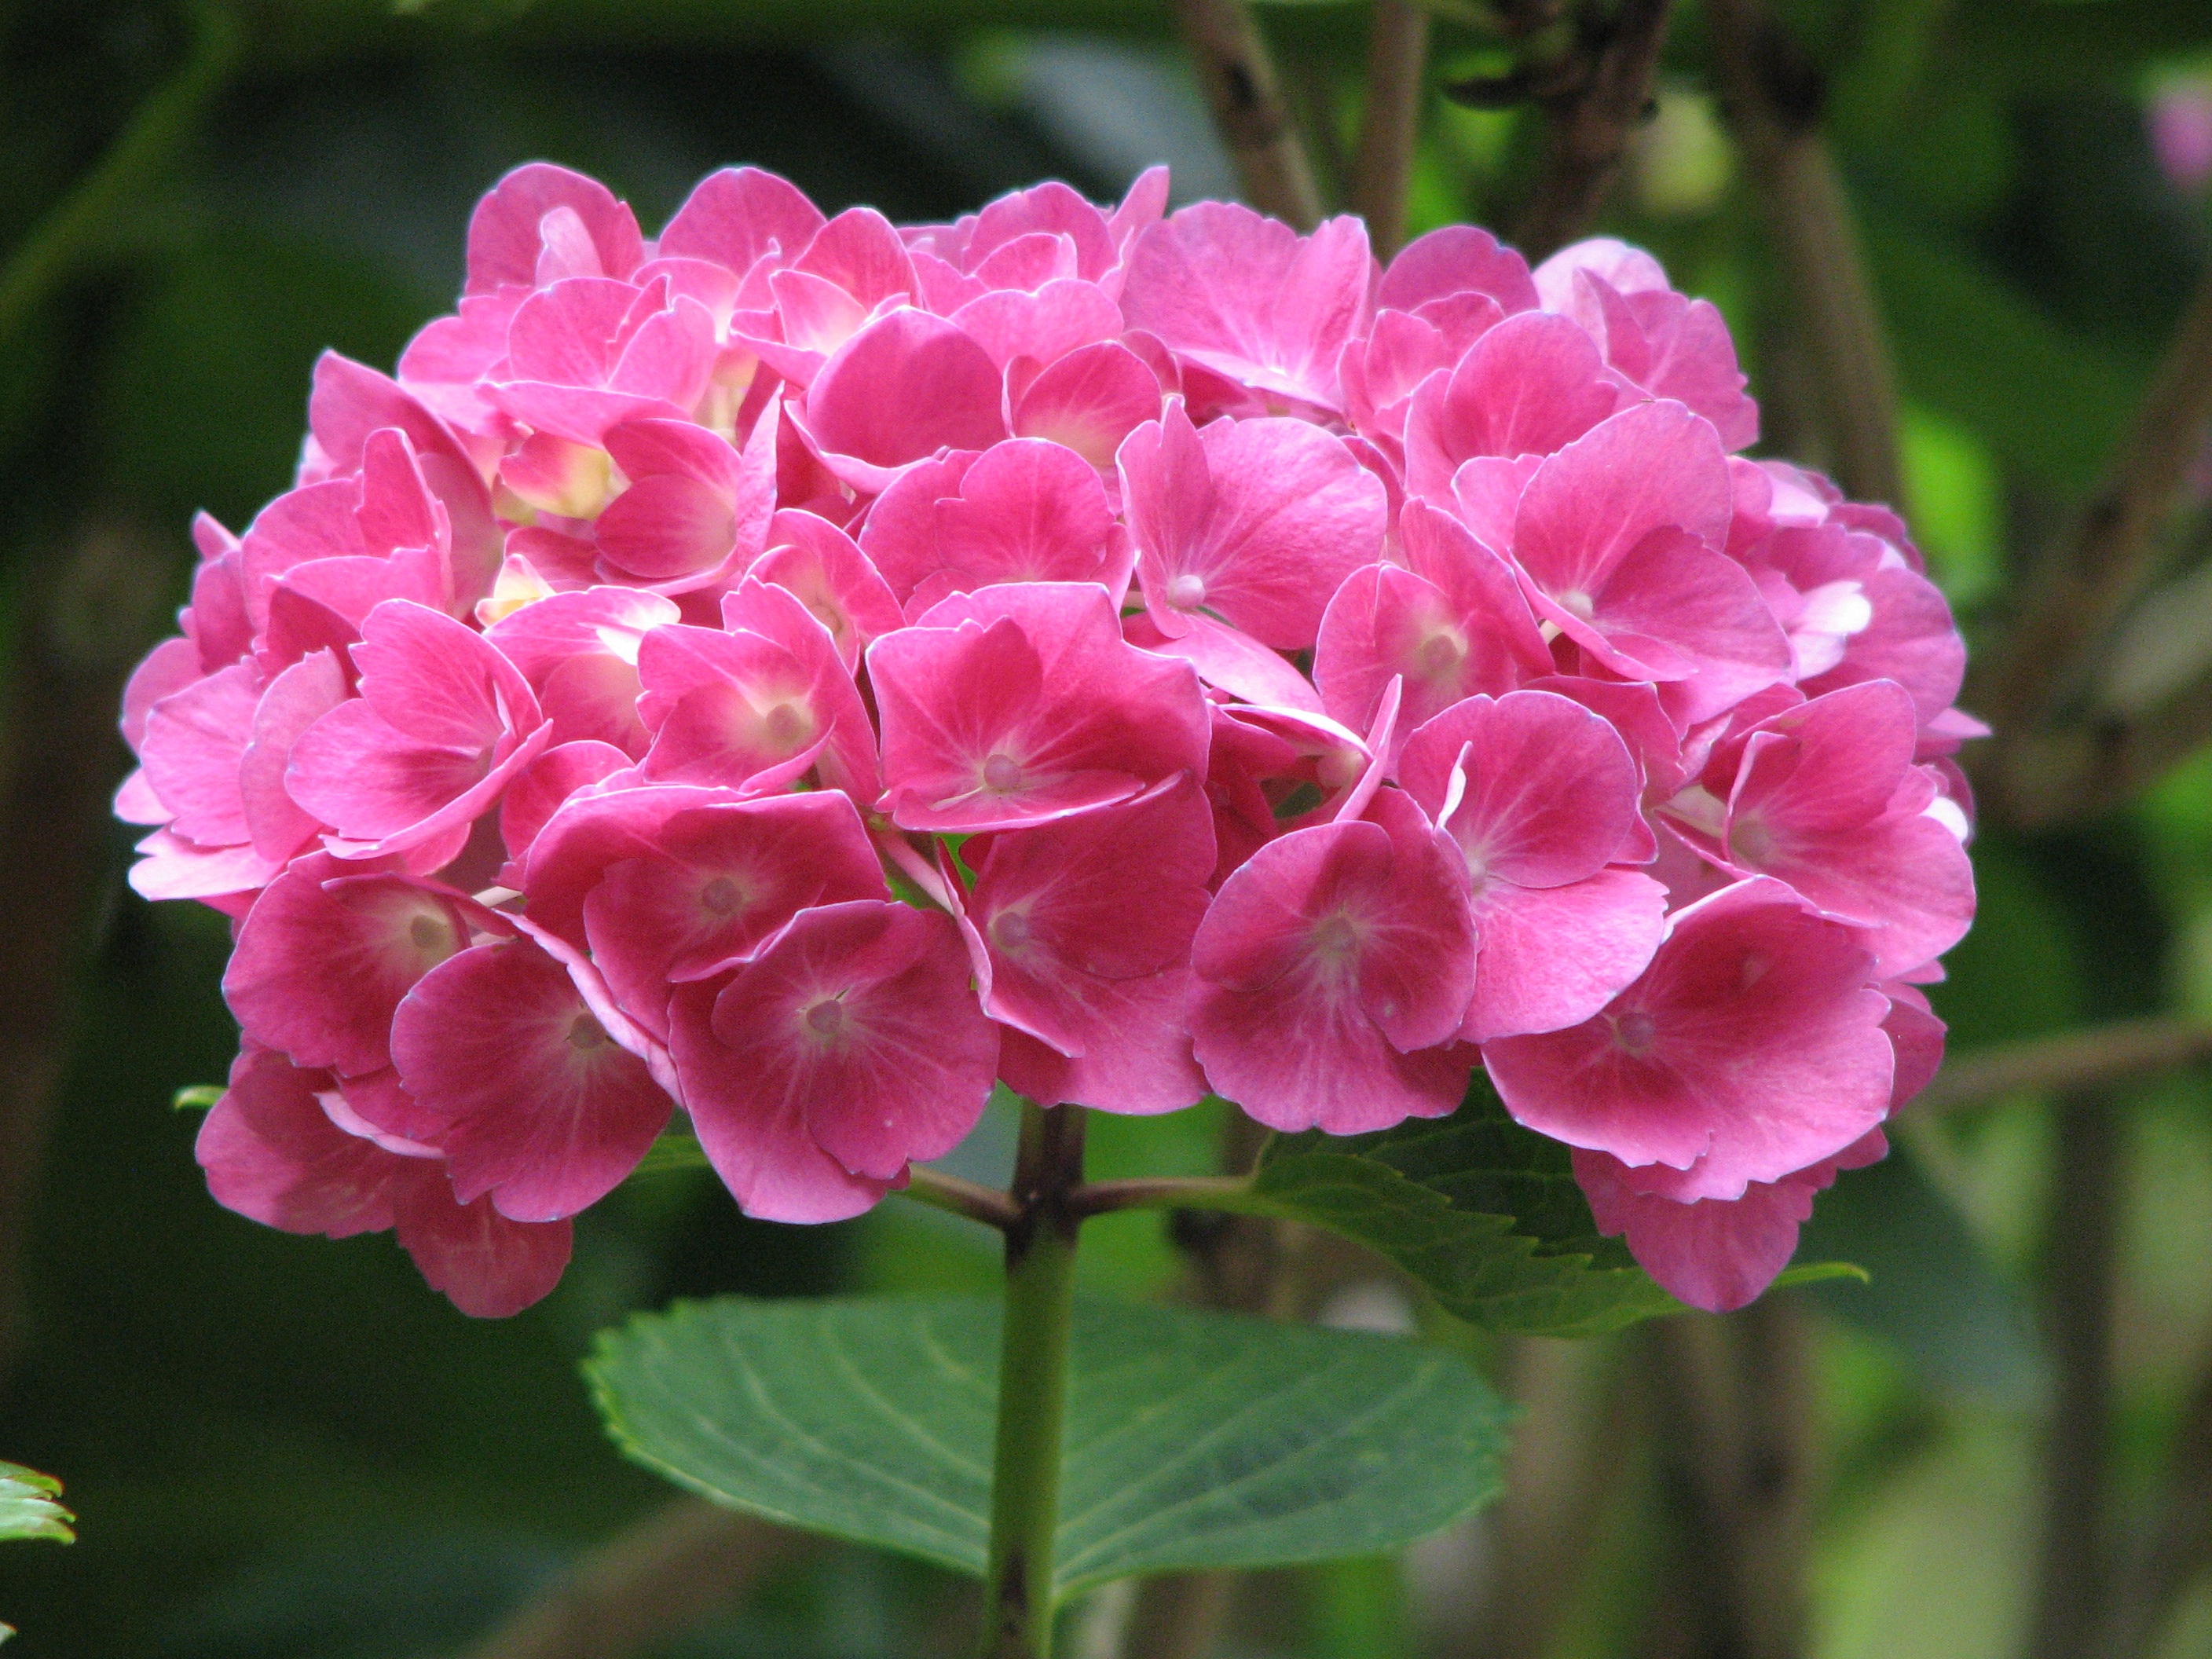
nature, blossom, plant, flower, petal, bloom, ripe, spring, green, grow, botany, rest, garden, pink, flora, hydrangea, flowers, geranium, shrub, beautiful, mood, alive, garden plant, flowering plant, hydrangeaceae, annual plant, land plant, geraniales